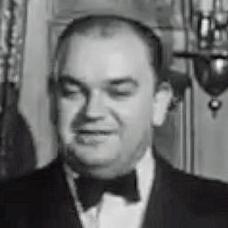
Age: 41